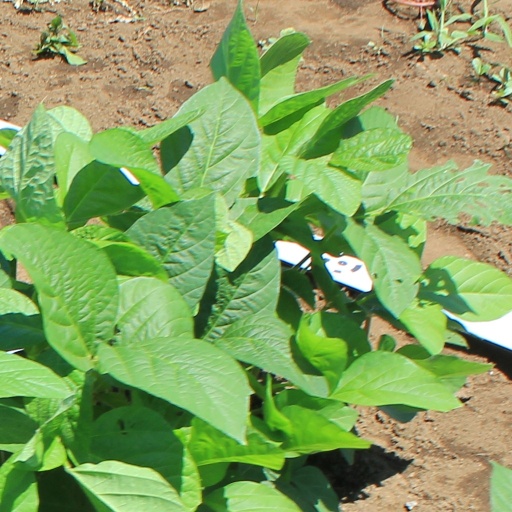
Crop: soybean